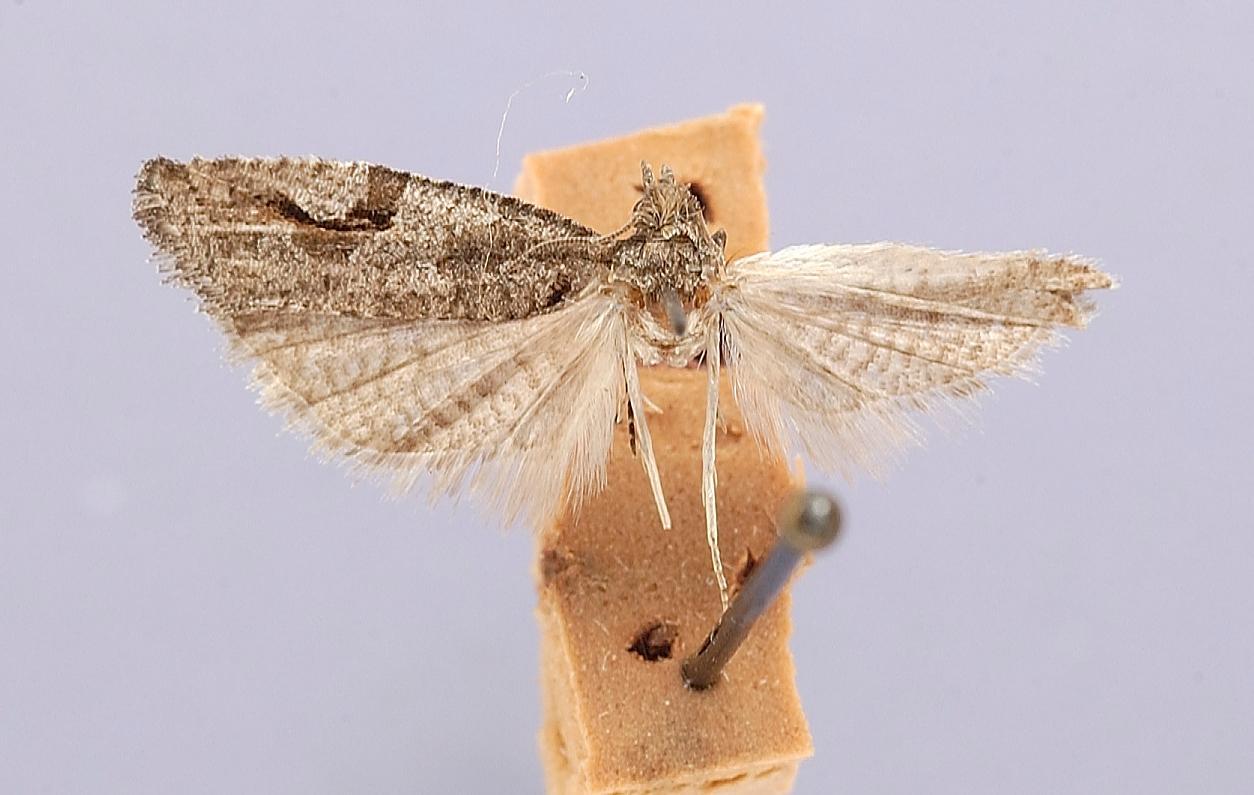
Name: Epinotia signiferana
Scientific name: Epinotia signiferana Heinrich, 1923
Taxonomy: Animalia, Arthropoda, Insecta, Lepidoptera, Tortricidae
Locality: San Diego, California, United States
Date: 14 Nov 1911